Borča

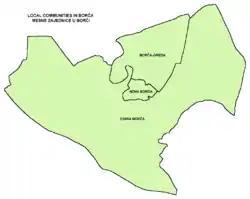
Local communities in Borča

Earliest remains in the vicinity of modern settlement of Borča are from the Bronze and Iron Age, but the medallions, figurines and coins from the 3rd and 4th century BC are also found. Because of the marshy area, not much is preserved, but the remains which confirm presence of the Sarmatians (including Iazyges) and Romans were found.